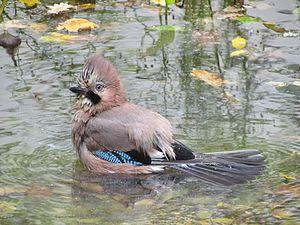
Garrulus glandarius Geai des chênes à Hannover en Allmagne Italiano: Garrulus glandarius ad Hannover